Northeastern University station

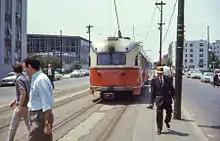
An outbound streetcar at Northeastern in 1967

Until the completion of the Huntington Avenue subway from to a portal near Opera Place on February 16, 1941, streetcars ran on the surface from the Boylston Street portal. With the completion of the tunnel, Opera Place became an important short turn location; a siding was constructed adjacent to the inbound track. On May 21, 1947, the Boston Elevated Railway board voted to change the name from Opera Place to Northeastern University to reflect the growth of the adjacent Northeastern University. The stop was named on maps as early as the 1951, while most other surface stops did not appear separately until around 1990.